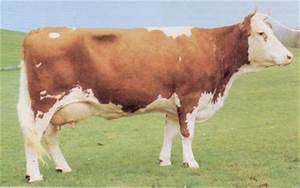
Label: mucca